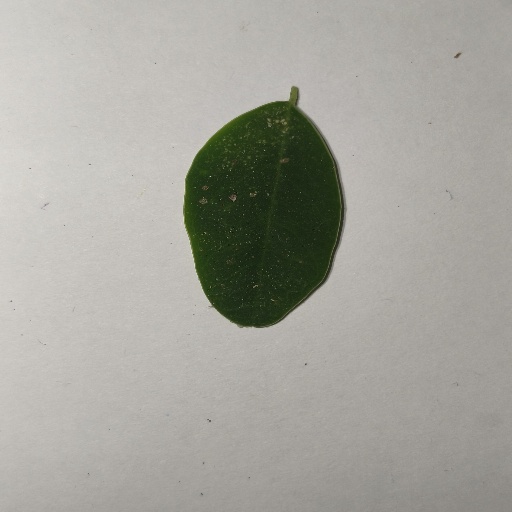
Species: Sojina
Leaf condition: Healthy Leaf